United States responses to the COVID-19 pandemic

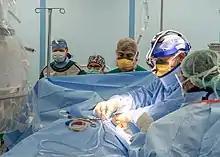
The San Diego–based hospital ship "Mercy" arrived in Los Angeles in late March to help treat non-coronavirus patients.

Uncontrolled community spread led some medical facilities to refuse new patients or start transferring patients out. In March and April, this happened in the Detroit, Michigan, area and New York City area; Yakima, Washington, in June; and in July, it happened in Houston,